Sex dice

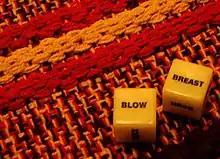
Following the game rules, this roll would instruct a player to "blow" a stream of air upon their partner's "breast".

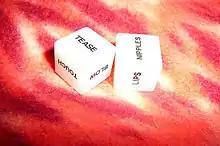
Sex dice showing "Tease Nipples"

Sex dice is a dice game intended to heighten the sexual atmosphere and promote foreplay. Instead of numbers, each face on the dice contains the name of a body part; the body part that faces up when the die is rolled must then be given sexual attention.